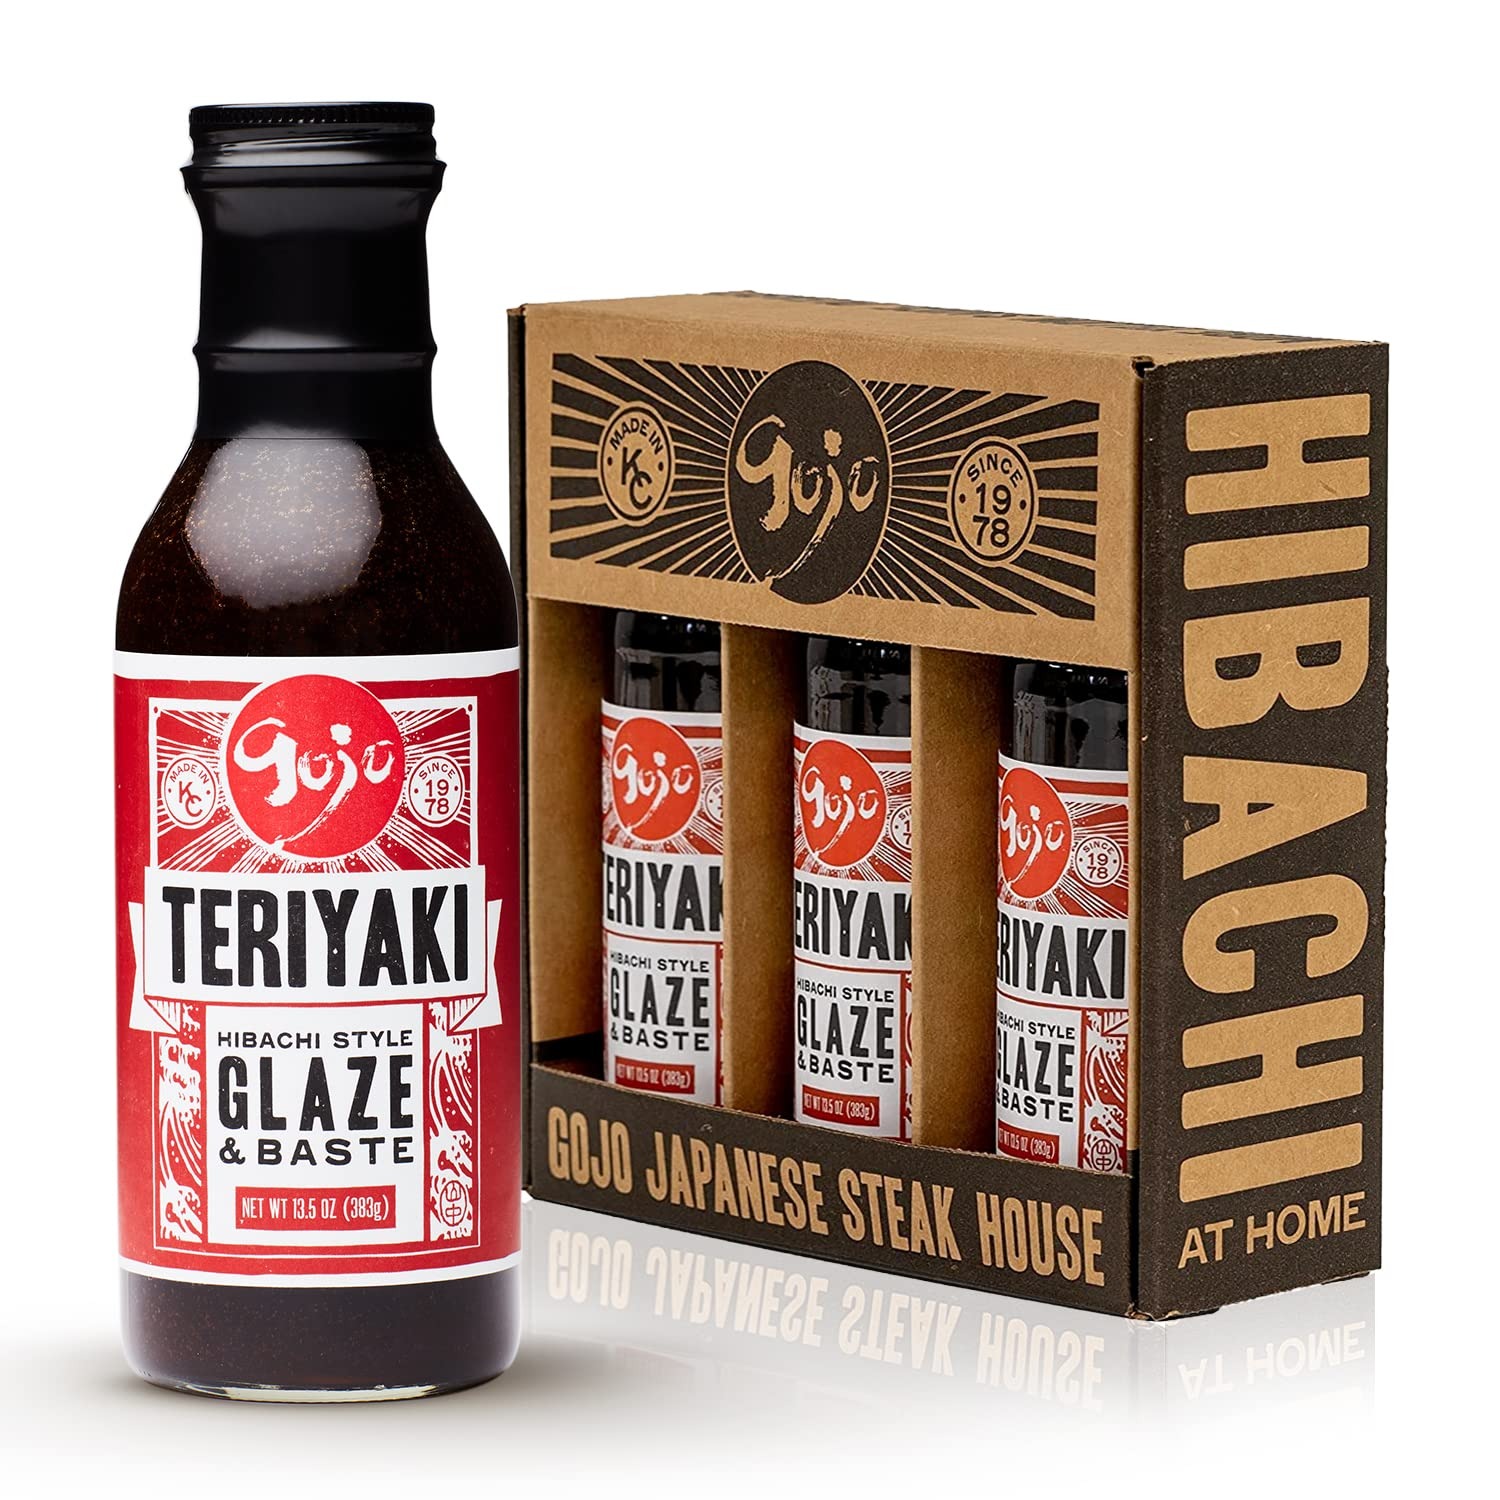
Item Name: Gojo Teriyaki Hibachi Glaze & Baste Sauce – Sweet & Savory Japanese Marinade, Perfect for Grilling, Stir-Fry, Noodles & Wings, 12oz - 3 pack
Bullet Point 1: Sweet, Salty and Truly Japanese - Our teriyaki sauce recipe was a hit in our family-run restaurant and now we’re bringing it to you at home to use as a dipping sauce, marinade or grilling baste. The rich texture coats your grilled meats, seafood and stir-fry with a picture-perfect shimmery teriyaki glaze that elevates any dish
Bullet Point 2: 40-Year Taste Legacy - Unique Japanese recipe tried and tested for over 40 years in our popular Kansas City restaurant. Gojo have a deep, Asian American history and pack each bottle with passion, expertise, and love. We can still hear our regulars praising our amazing teriyaki chicken dish
Bullet Point 3: Premium Ingredients - We use only premium ingredients to bring you a lip-smacking Japanese steakhouse sauce with complex layers of authentic Japanese taste. Surprise and delight your family or guests with a hibachi grill taste sensation – simply unscrew and pour
Bullet Point 4: Authentic Japanese Family Recipe - Gojo make the most unique, mouthwatering and deliciously thick teriyaki glaze on the market. Created by a passionate Japanese chef and a devoted family of food-lovers, this salty & sweet teriyaki sauce is authentically brilliant
Bullet Point 5: Quick & Simple Recipes - Condiment style and ready-to-use. It has never been easier, or quicker, to whip up delicious Japanese food in your own kitchen. Use as teriyaki marinade or pour over your finished meat and burgers, add extra flavor to your Asian food takeout, use as a simmering stir fry sauce for your teriyaki noodles or even as a dipping sauce for your fries
Product Description: Gojo - Hibachi Style Teriyaki Sauce Our authentic Japanese family recipe brought to you at home. Drizzle, smother, and splash! Sweet and salty teriyaki sauce brings the flavor you won’t forget. COUNTLESS TASTY RECIPES Are you seeking more variety in your home cooking? Do you need a quick and easy Asian food fix? Gojo Japanese teriyaki sauce is the answer! Smother over meat or burgers, drizzle over sushi, rice bowls or noodles, use as a dipping sauce for fries, as a chicken marinade sauce, as a grilling baste or anything else that takes your fancy and elevate an average meal into a mouth-watering triumph. Our Story Taste the 40 years of Hibachi in each drop. In 1978, Chef Jo Yamanaka left his hometown Kyoto, Japan to start a new life in Kansas City, Missouri. He achieved his dream by setting up Gojo, a traditional Japanese Steakhouse restaurant that quickly became a local favorite. And what has followed? Gojo’s signature sauces became legendary. Then, with heavy hearts in the spring of 2020, the restaurant closed, following the pandemic. But, the local customers couldn’t live without the legendary sauces. So, Gojo decided to bring them to everyone, in Kansas City, and around the country in premium glass bottles. Enjoy authentic Japanese flavor in your own home with Gojo! A TASTE SENSATION Home cooking does not need to be boring, bland, or uninventive. Nor does it need to be complicated. Gojo bring incredible Japanese seasoning flavorings to each bottle and all you need to do is unscrew, pour and enjoy. Delicious Asian sauces for the whole family to enjoy! Bring Gojo into your home today and experience the taste sensation.
Value: 1.0
Unit: Count

Price: 34.99